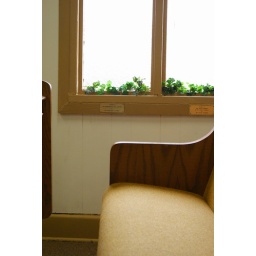
I just wanted to read a book while sitting in this spot. The light was perfect.